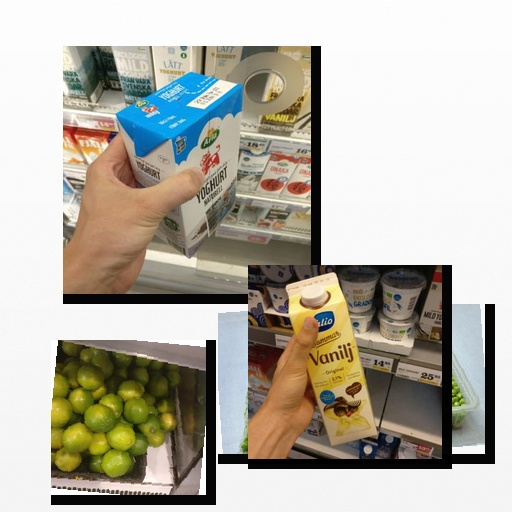
Food items: vanilla_yoghurt, lime, peas, natural_yogurt